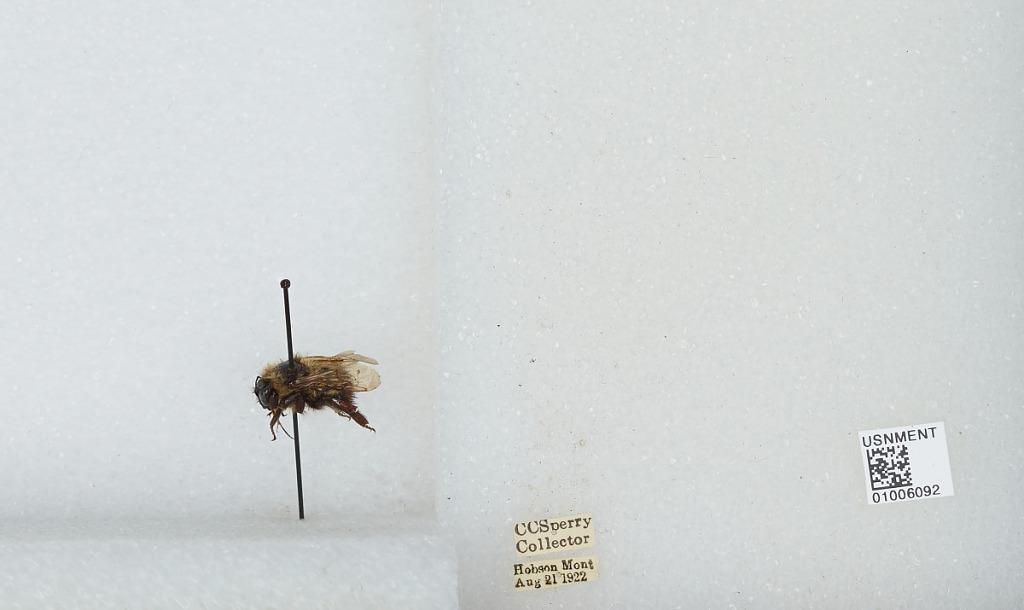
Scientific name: Bombus (Pyrobombus) impatiens Cresson
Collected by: C. Sperry
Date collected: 1922-8-21
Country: United States
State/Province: Montana
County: Judith Basin
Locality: Hobson
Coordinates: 46.9994, -109.872